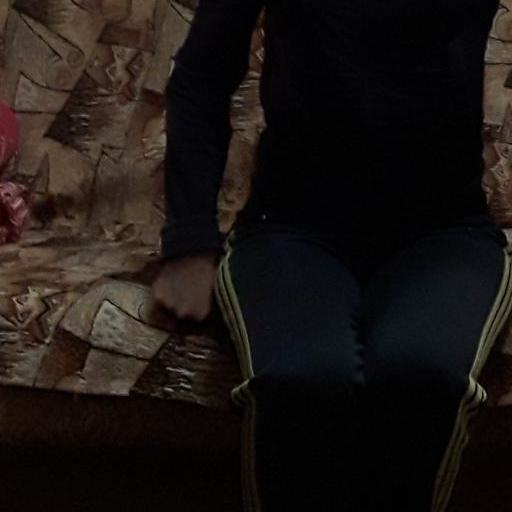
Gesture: no_gesture